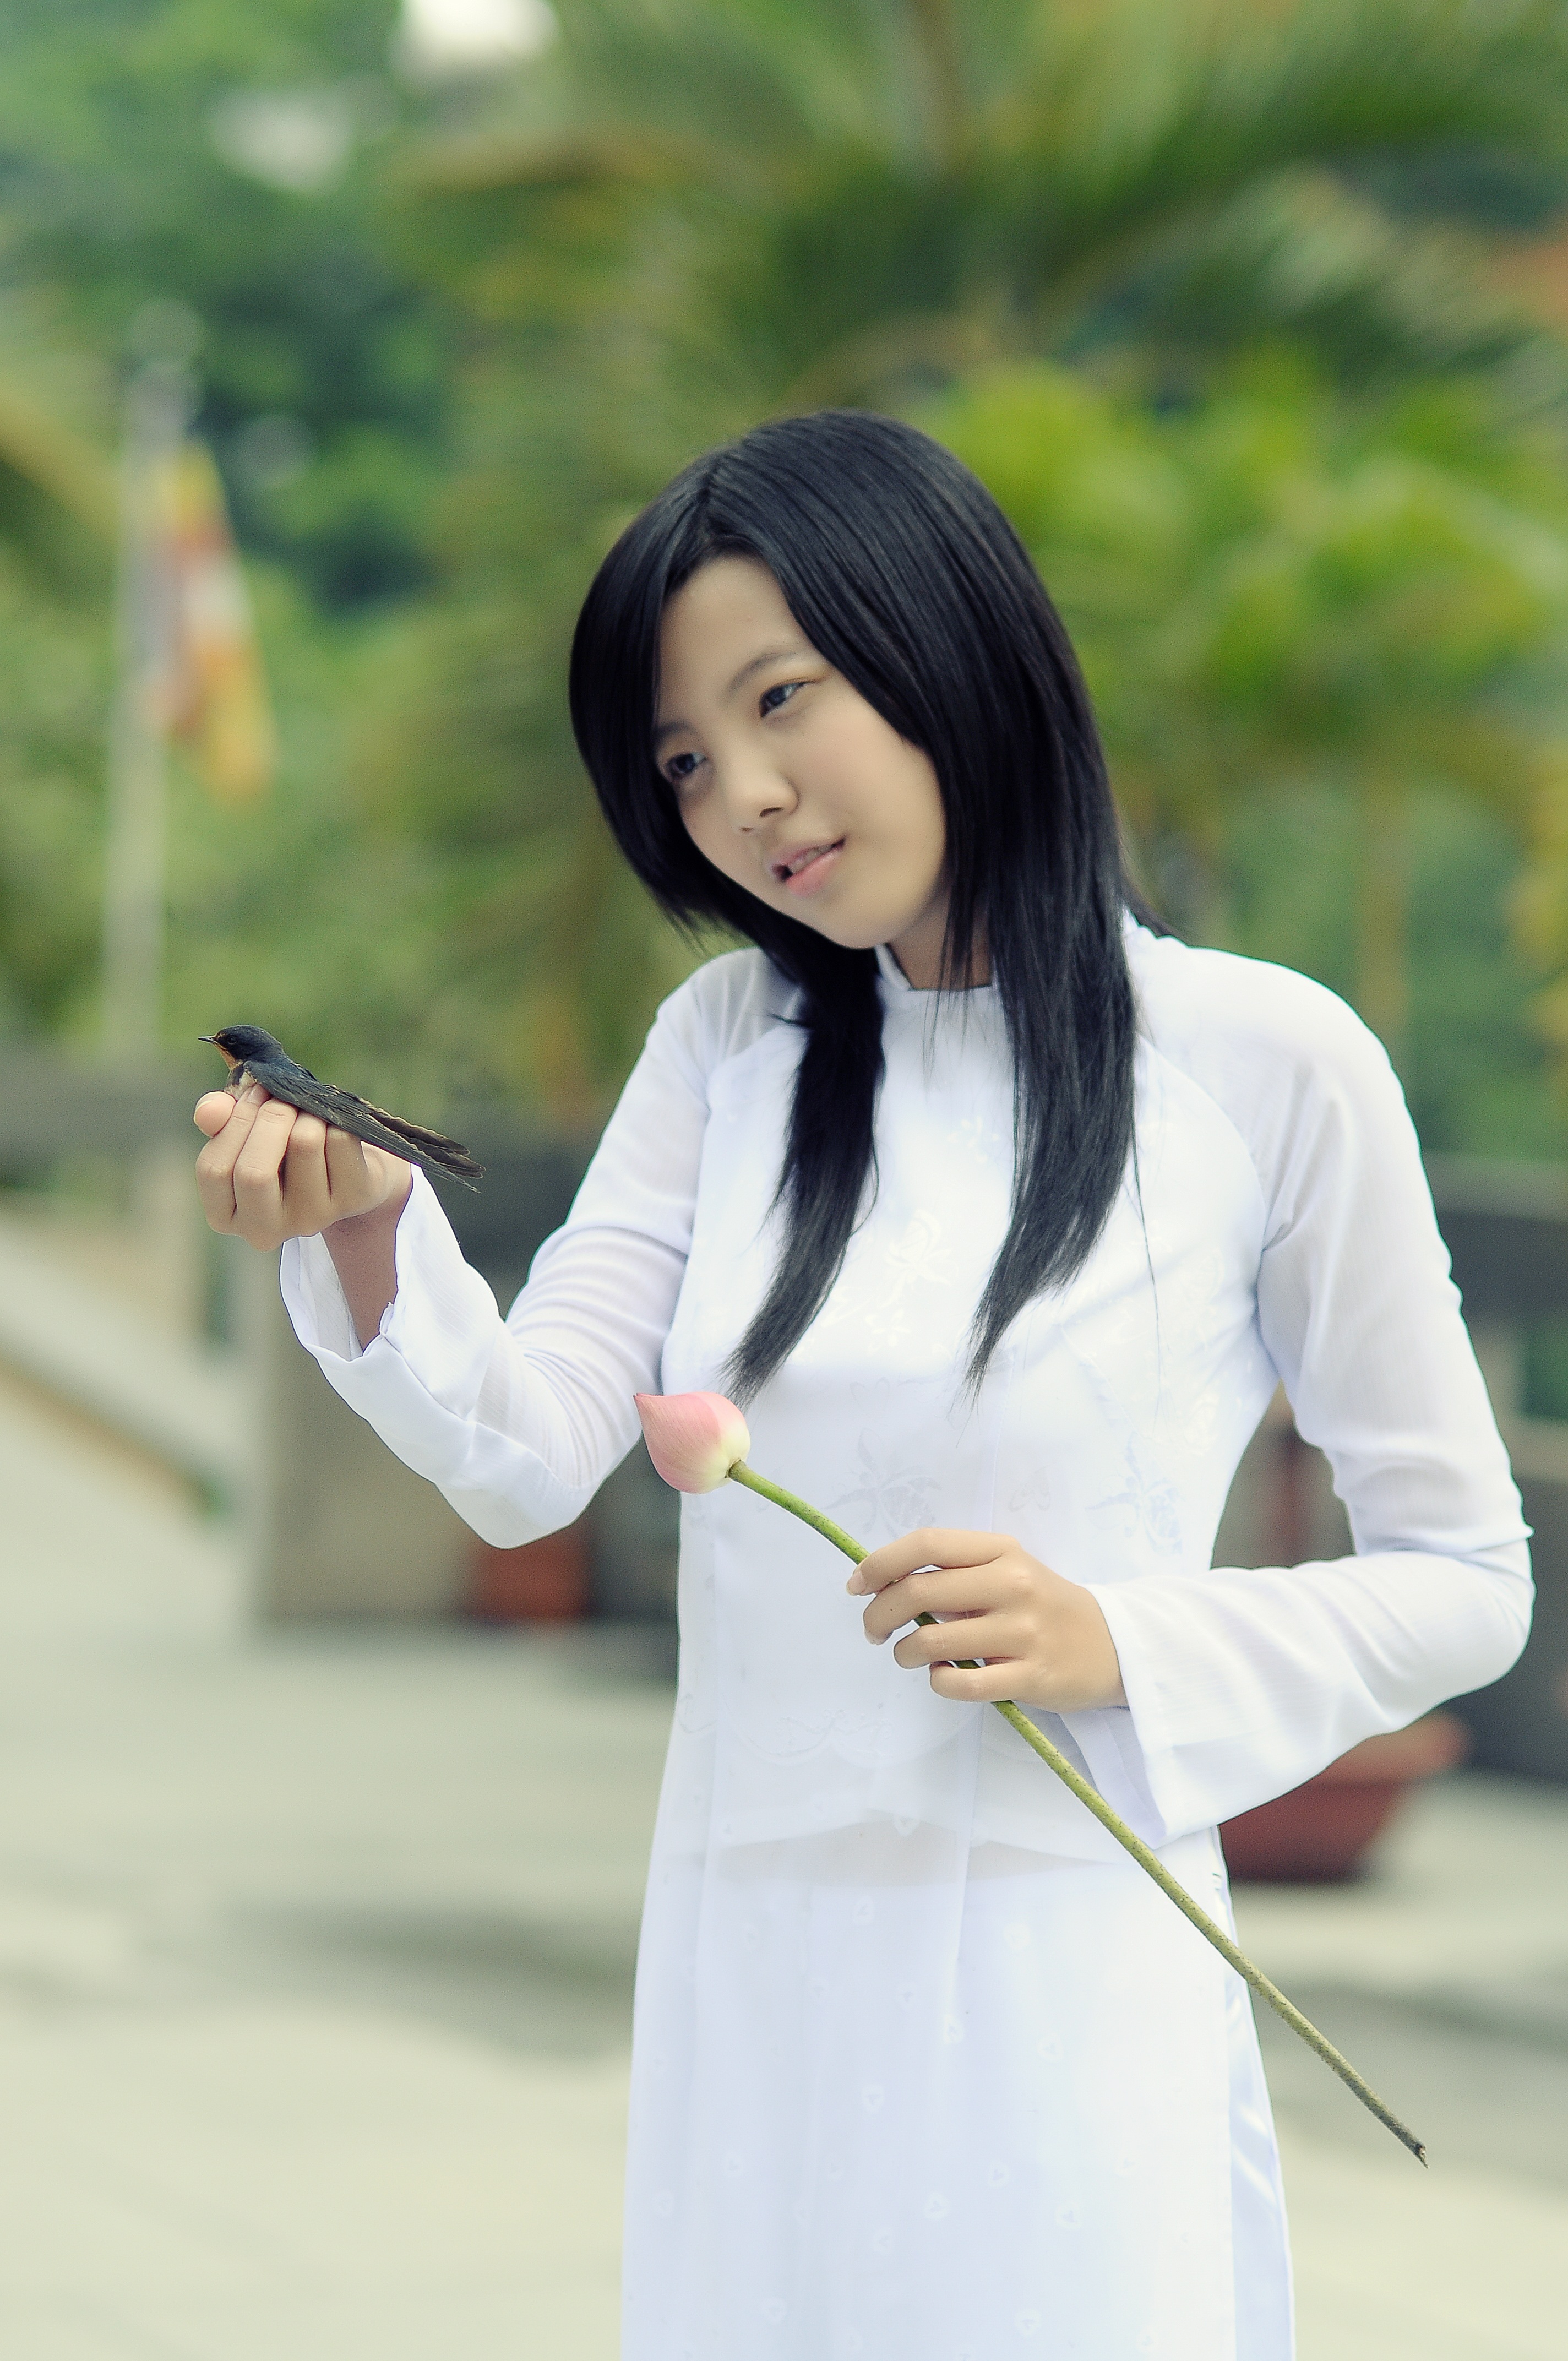
outdoor, person, bird, people, girl, woman, hair, white, cute, summer, female, asian, portrait, model, young, chinese, park, student, fashion, clothing, black, lady, lifestyle, healthy, temptation, outerwear, smiling, smile, long hair, caucasian, lingerie, posing, long, face, eyes, happy, women, hot, skin, pose, beauty, passion, sexy, style, elegant, pretty, body, costume, slim, seductive, attractive, elegance, gorgeous, adult, glamour, stylish, sensual, sensuality, asian people, desire, asian girl, sexual, photo shoot, seduction, white clothing, in hand, portrait photography, gravure idol